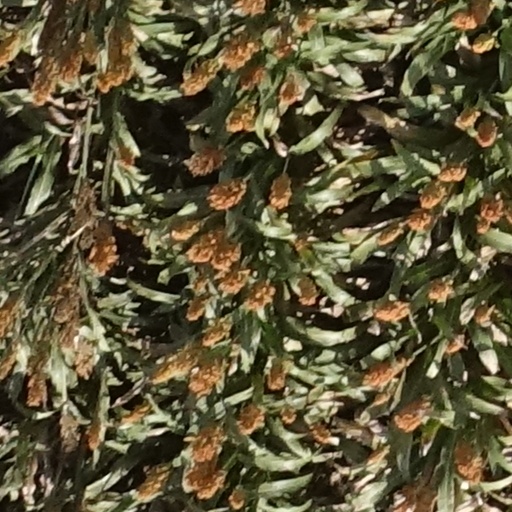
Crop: sorghum